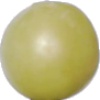
Label: Grape White 2